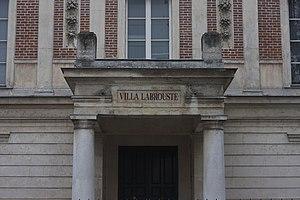
Détail de l'entée de l'Hôtel Touret (monument historique) à Neuilly-sur-Seine.
L'hôtel Thouret est un hôtel particulier situé boulevard Bourdon à Neuilly-sur-Seine.